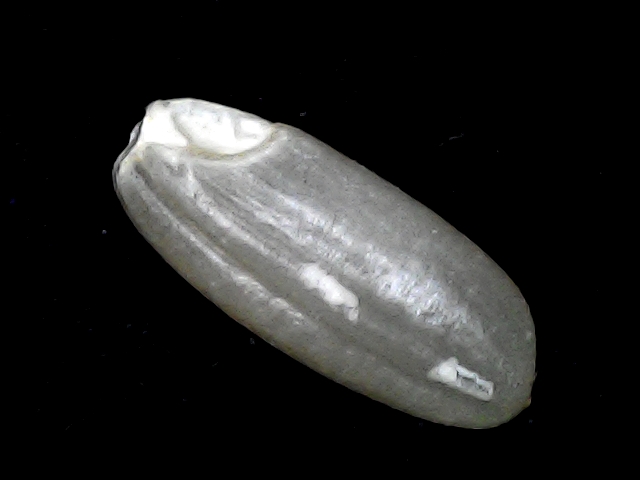
Rice variety: BD91